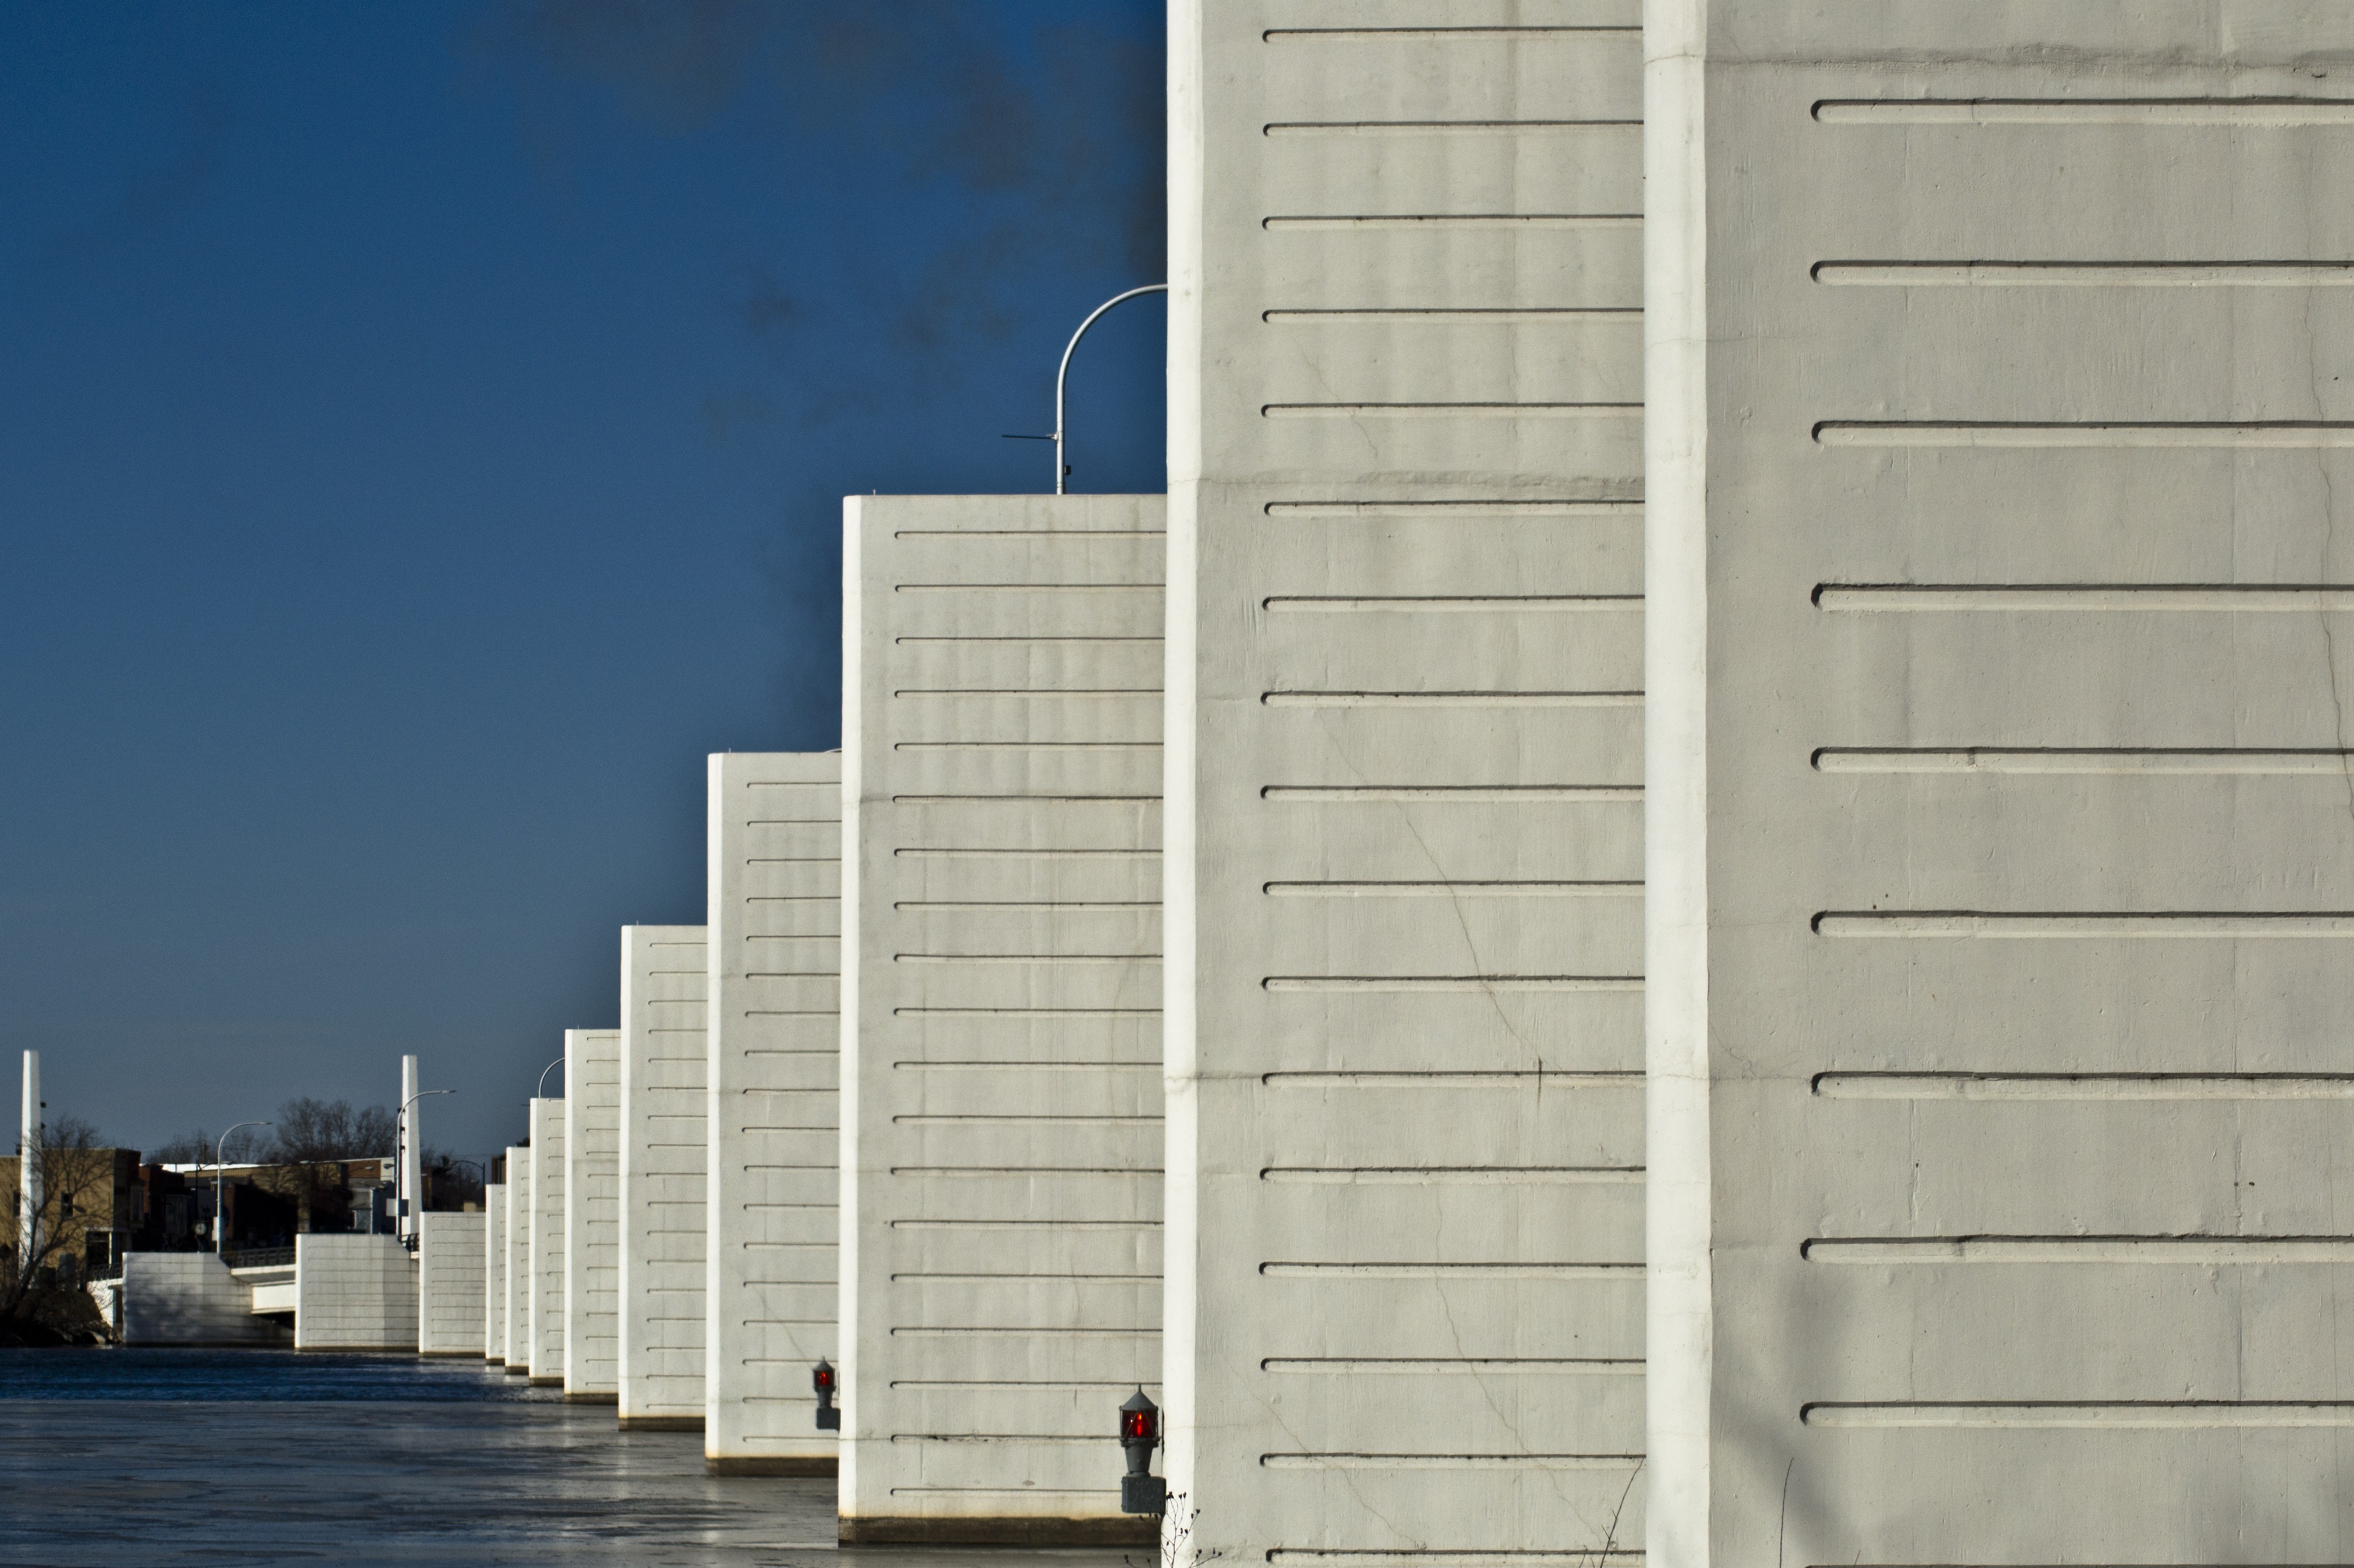
water, architecture, wood, bridge, skyscraper, wall, facade, tower block, siding, wisconsin, window covering, de pere